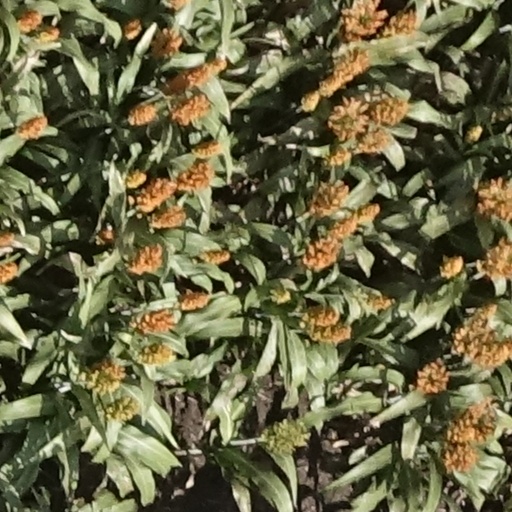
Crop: sorghum